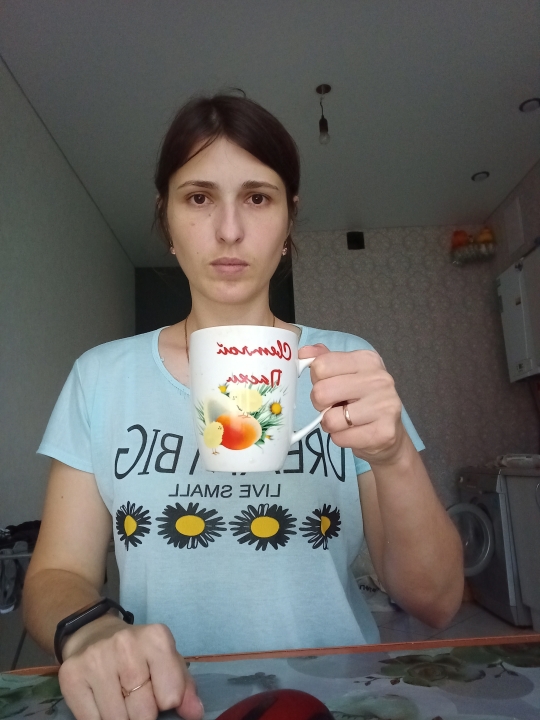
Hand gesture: no_gesture